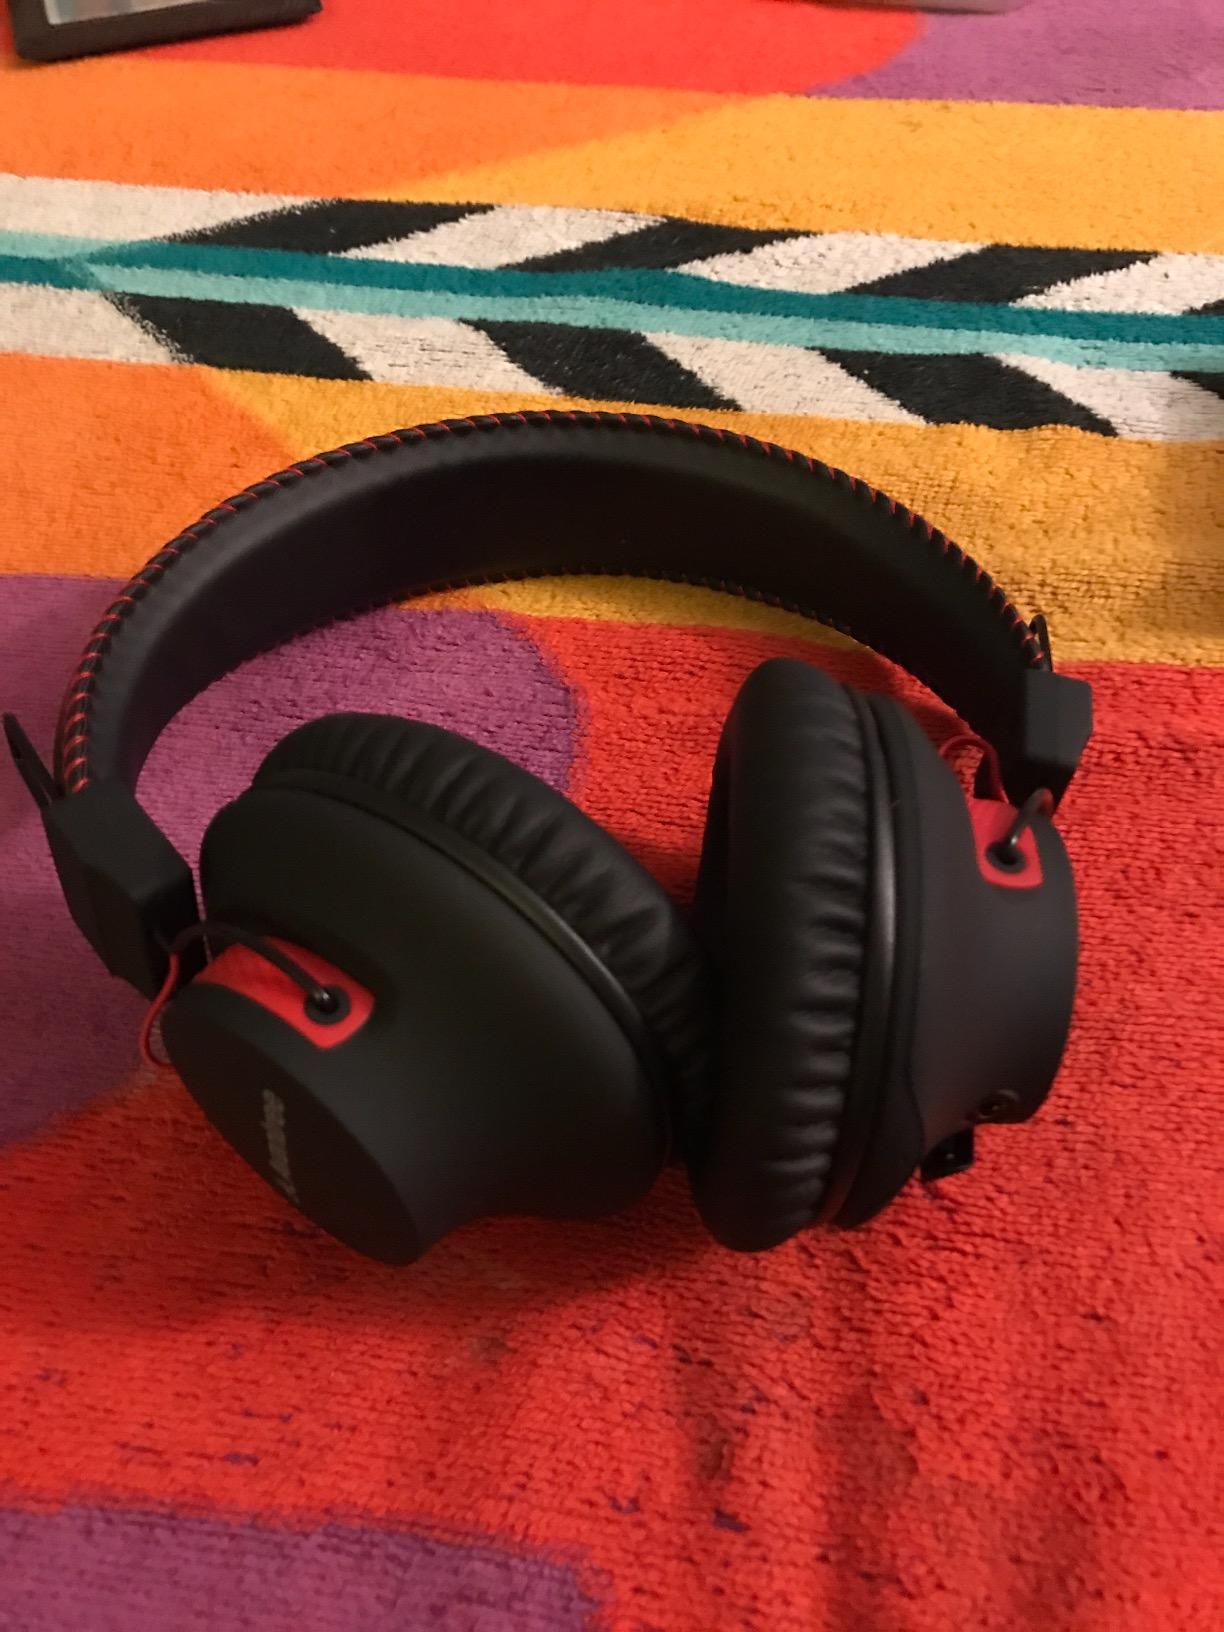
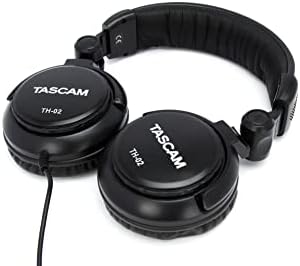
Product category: headphones
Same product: no